Mobile switching centre server

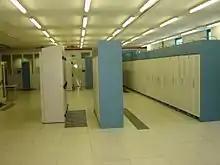

The mobile switching station, abbreviated as MSC Server or MSS, is a 2G core network element which controls the network switching subsystem elements. Alternatively or adaptively, MSS can be used in GSM networks as well, if the manufacturer has implemented support for GSM networks in the MSS. Since an immediate upgrade of existing GSM network to 3G is not viable due to various issues like handset incompatibilities and high expenditure, most manufacturers do implement GSM support in MSS. In fact, MSS along with other 3G network elements such as media gateway (MGW), can be configured to support GSM network exclusively and can be considered as an upgraded version of existing GSM mobile switching centres. The MSC Server is standards-based and communicates with other distributed elements using industry open standards such as media gateway control protocol, megaco/H.248, Session Initiation Protocol, M2UA and M3UA. The MSC server incorporates industry standards as defined by ETSI, ITU, GSM, 3GPP and 3GPP2 and other leading standard bodies. The MSS supports the regulatory environment set by governing bodies via its support for E911, CALEA/legal intercept, wireless and local number portability, TTY/TTD, and Number Pooling requirements.